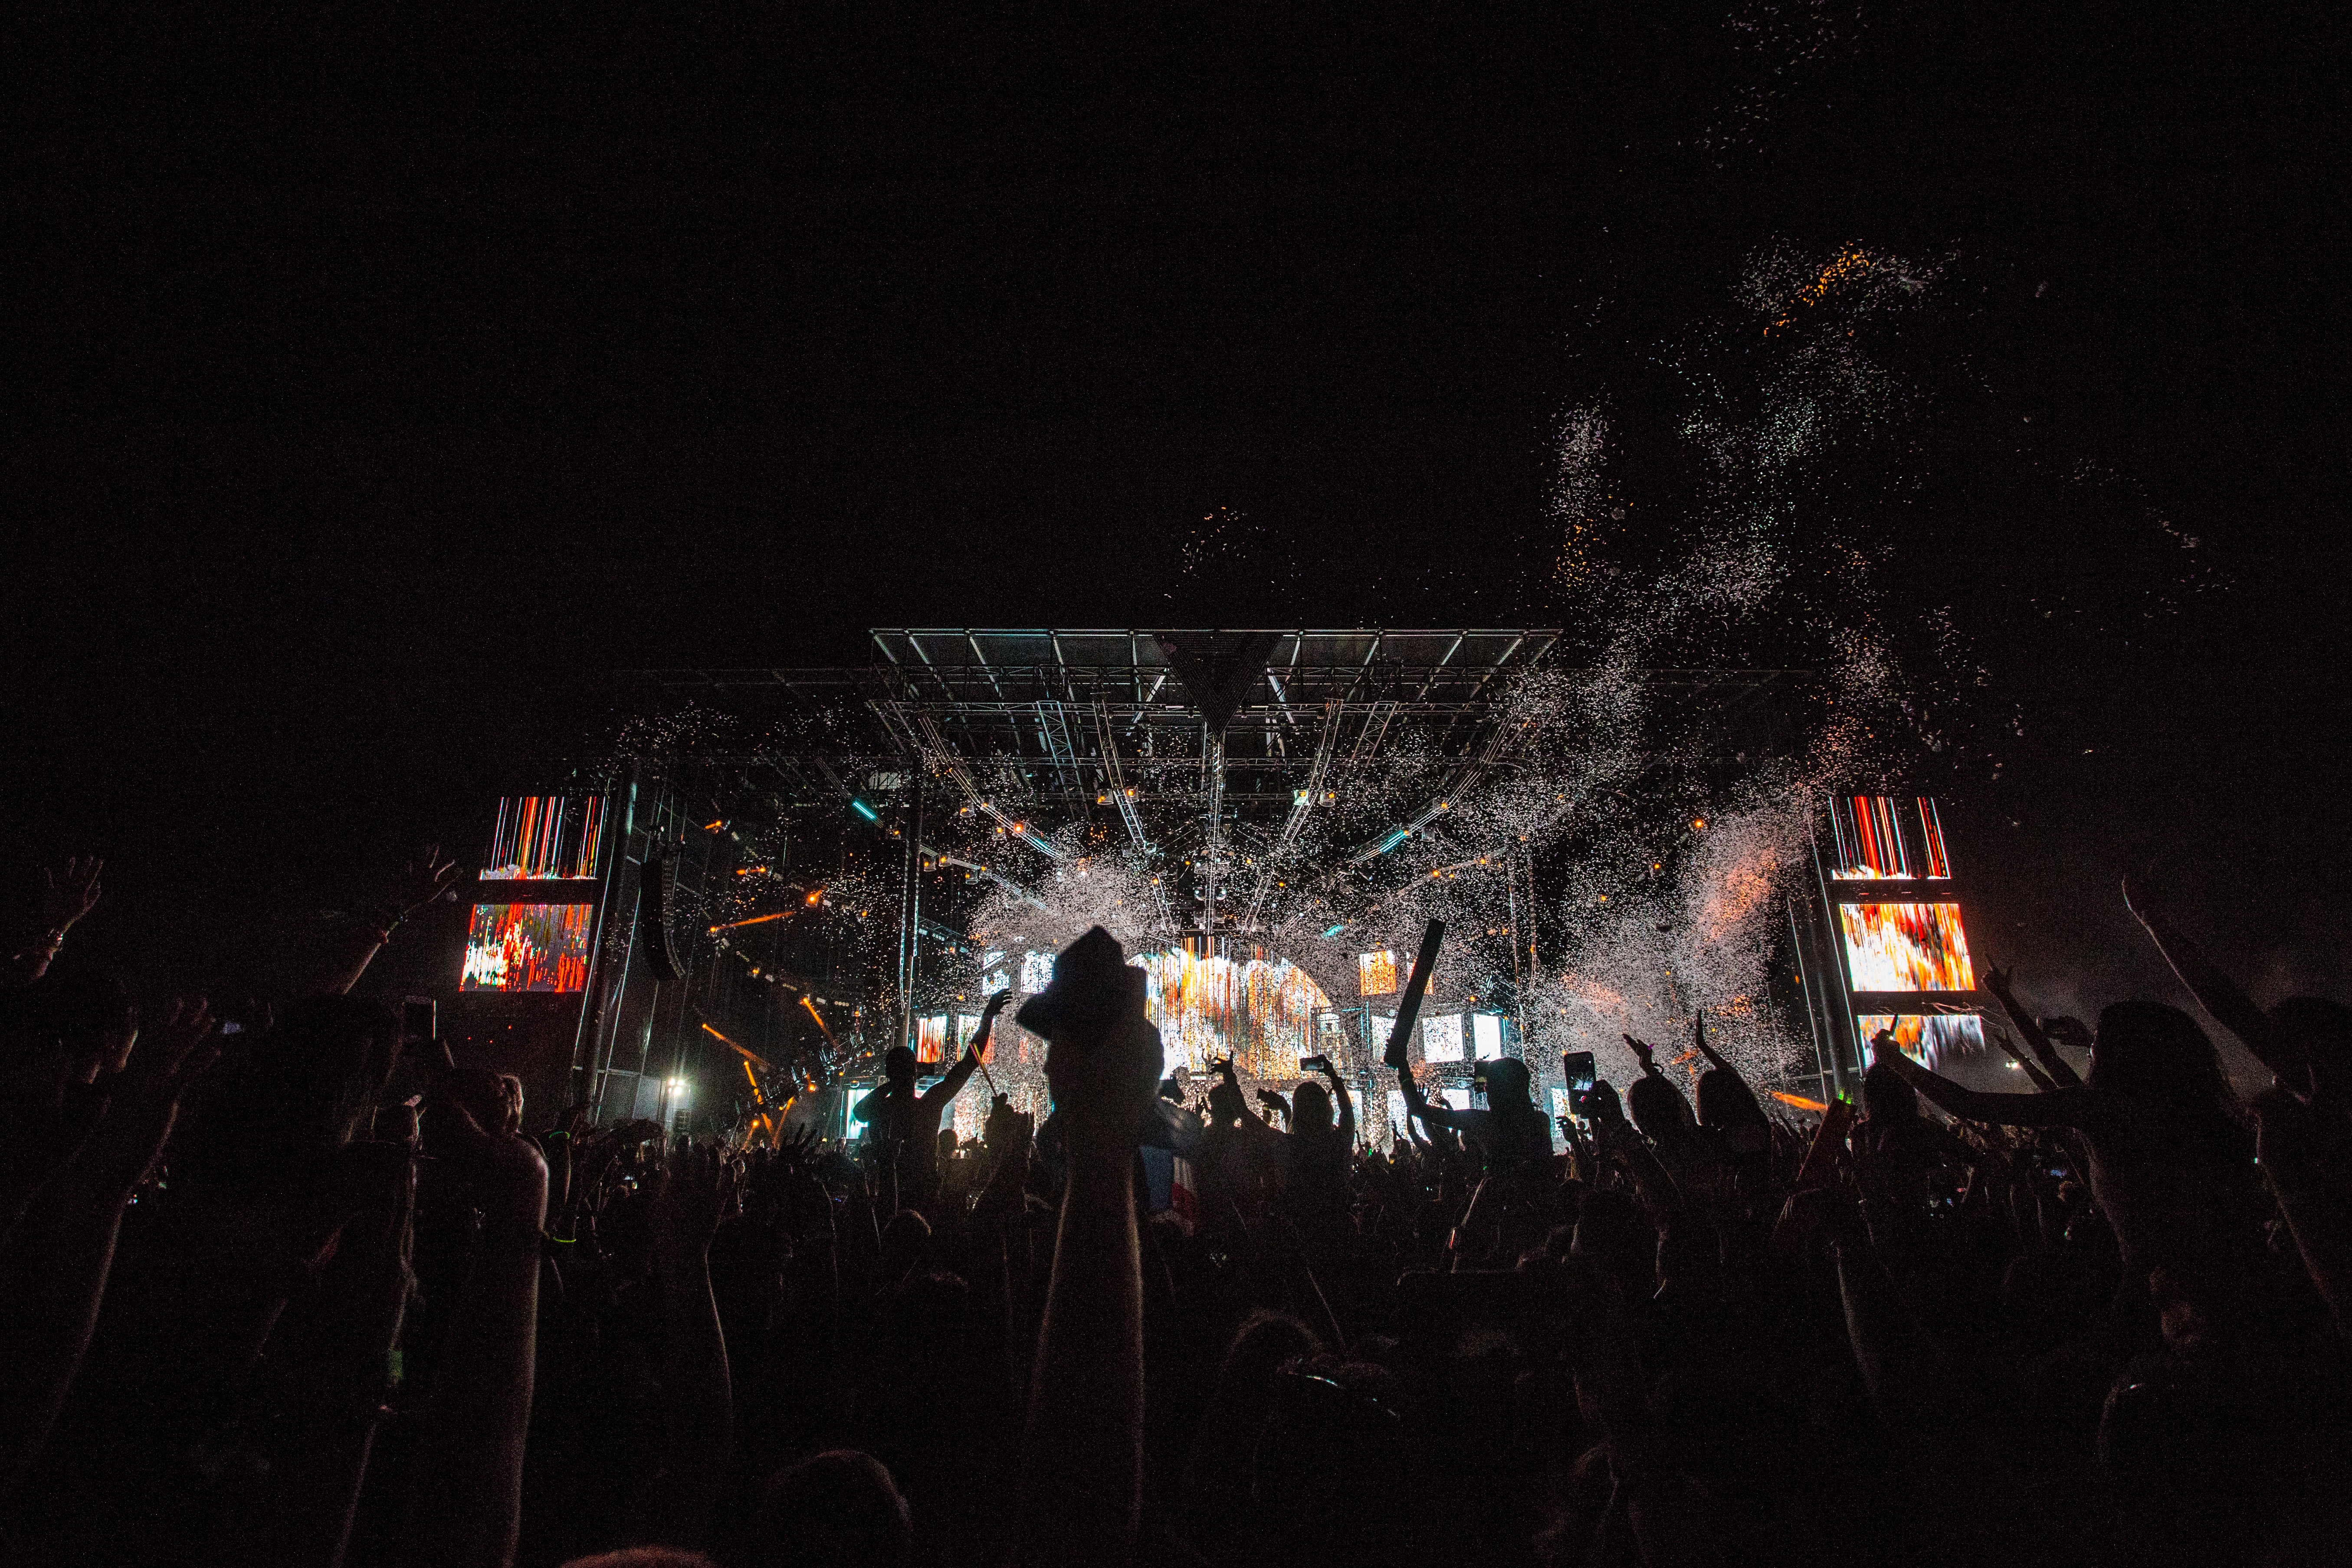
entertainment, concert, stage, darkness, night, crowd, event, rock concert, performance, public event, festival, fete, midnight, sky, electricity